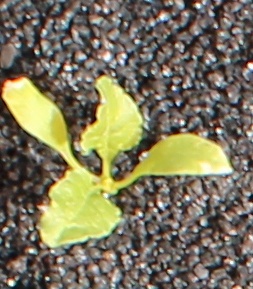
Label: Sugar beet